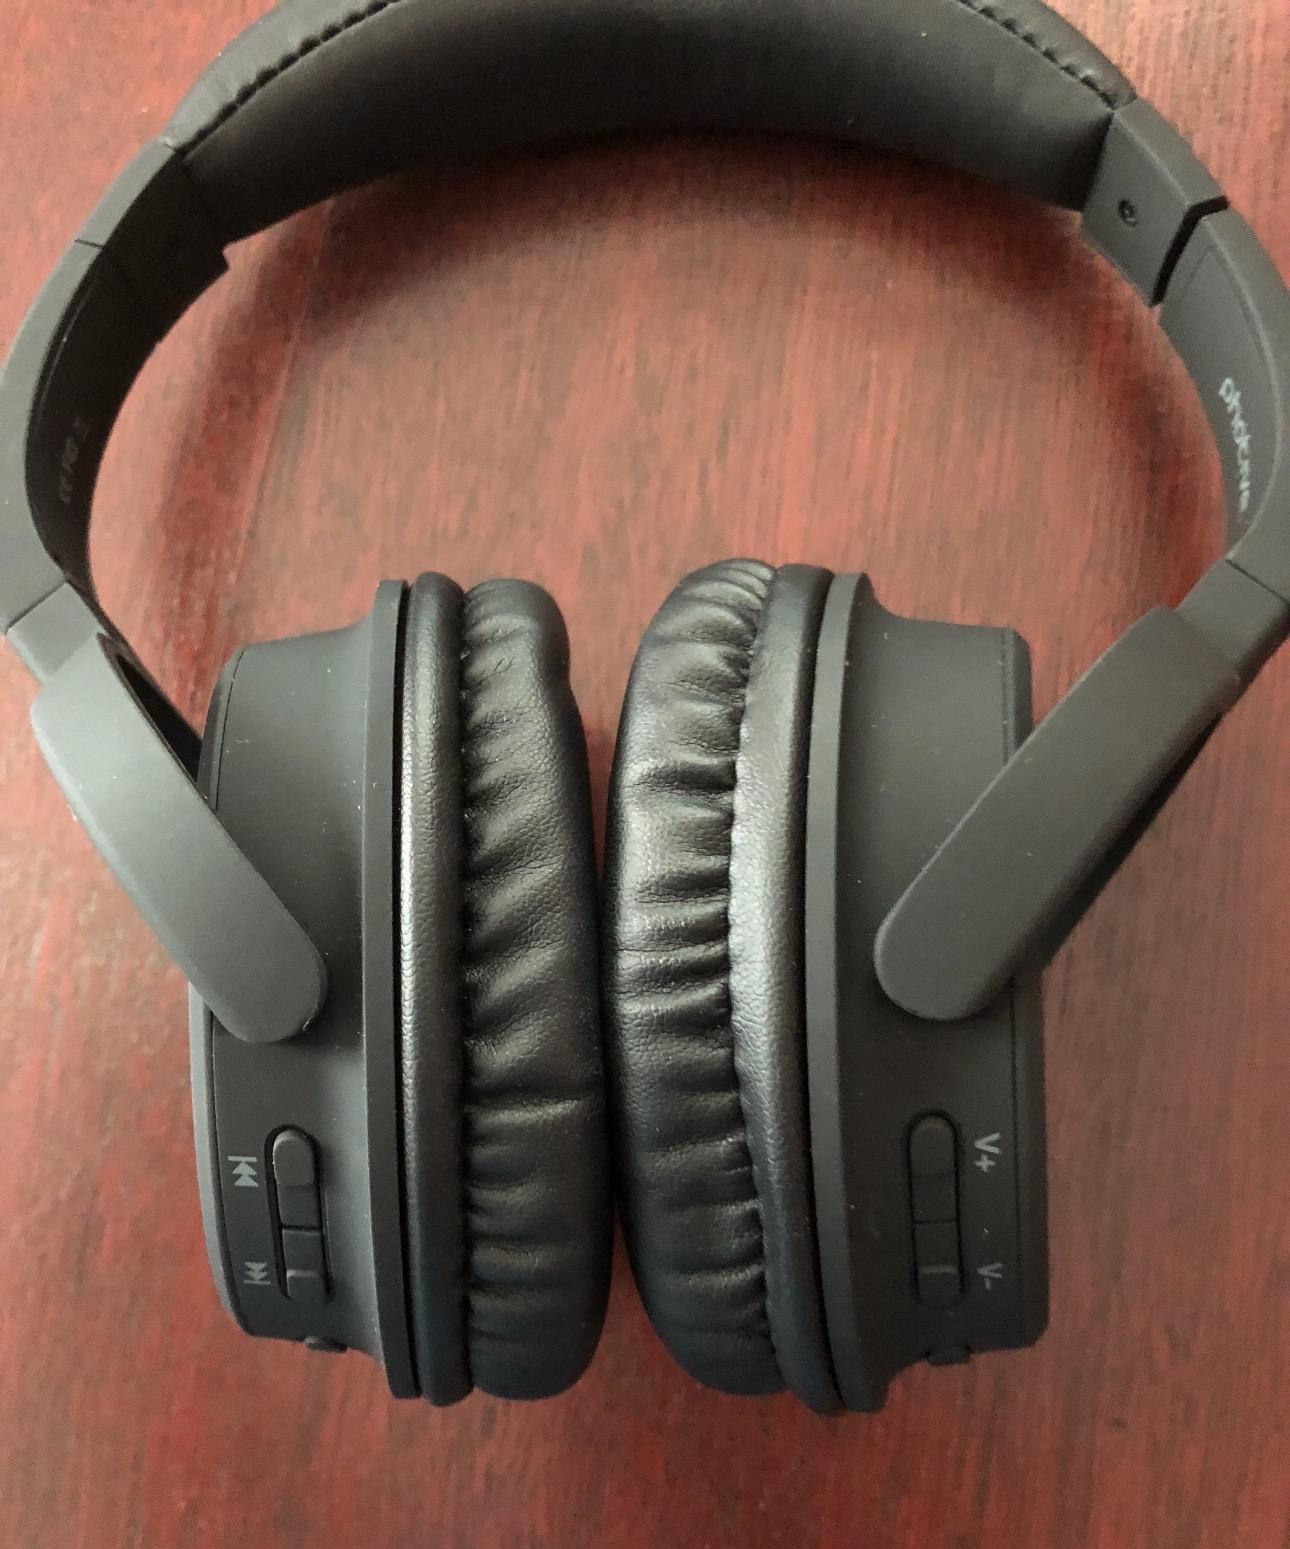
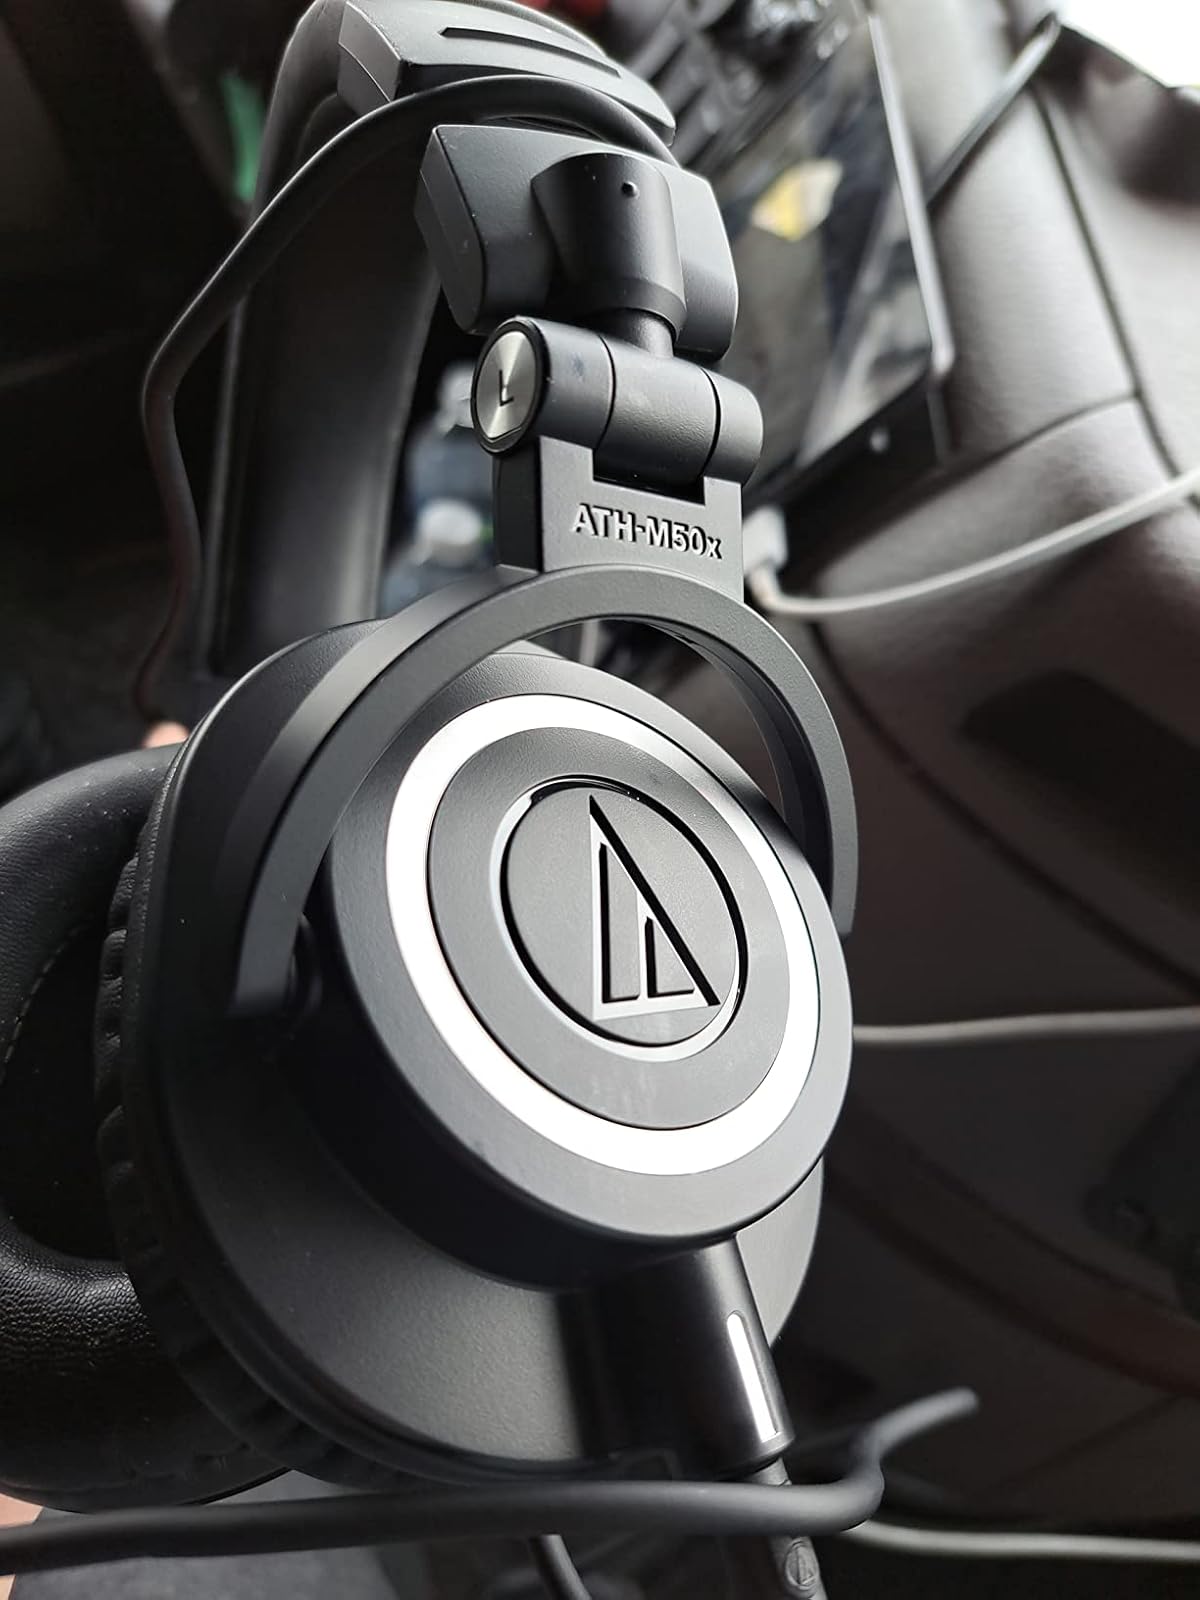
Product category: headphones
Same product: no